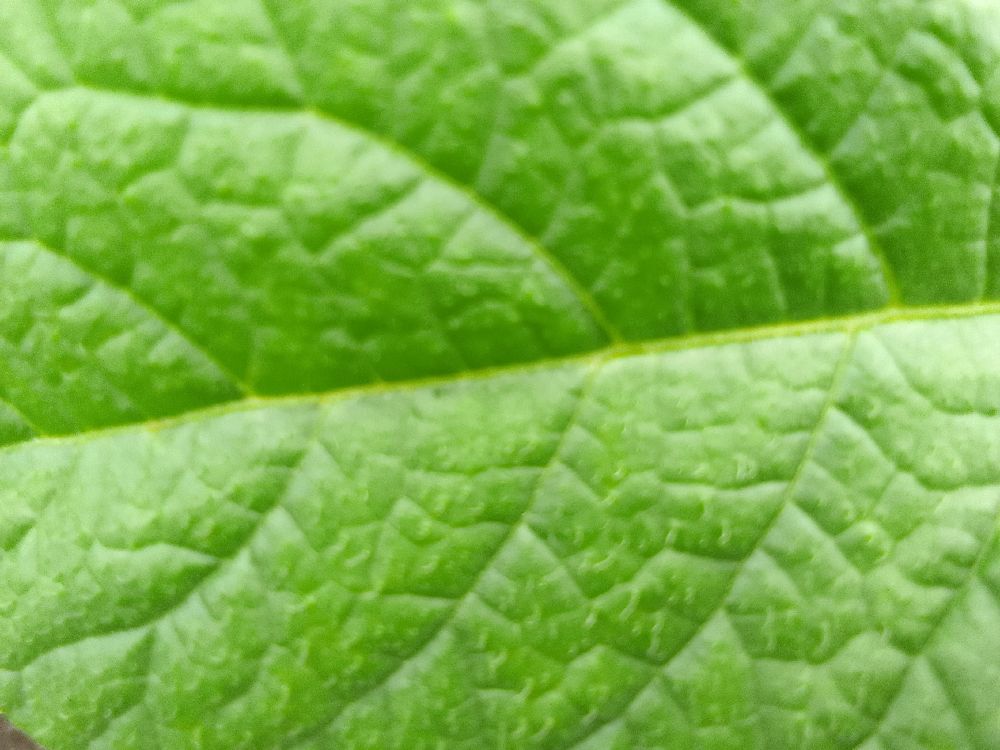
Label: Healthy